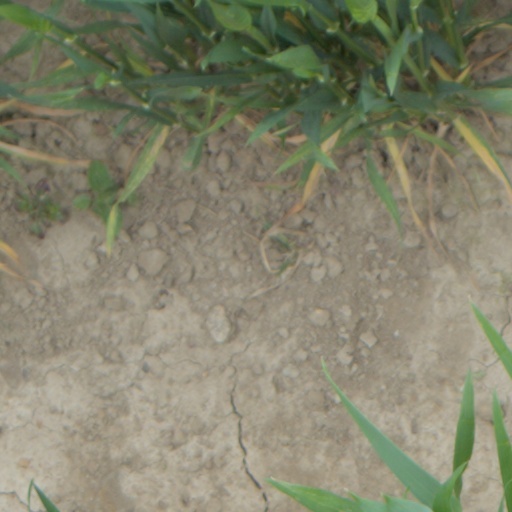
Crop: wheat